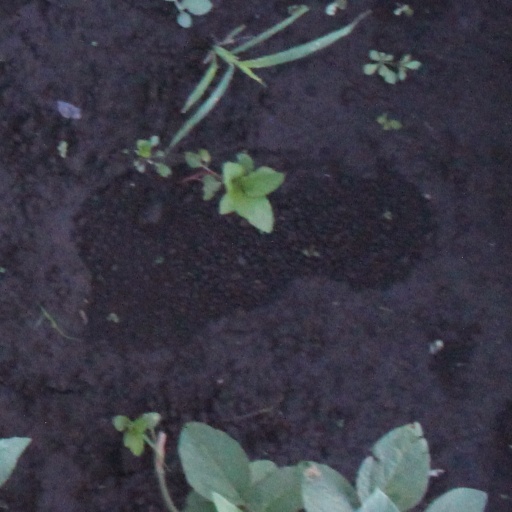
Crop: soybean